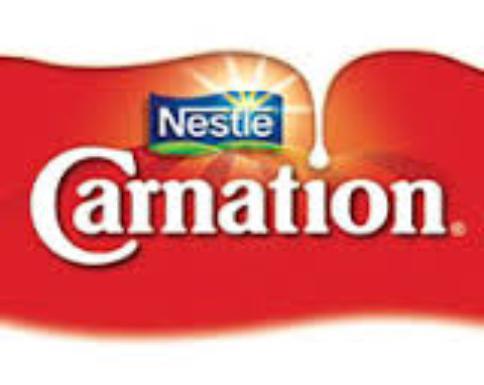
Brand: Carnation
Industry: Food